Black Horse Lake

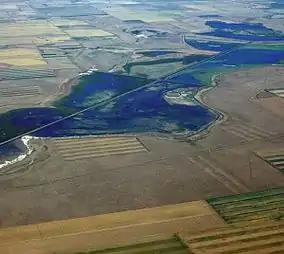
The nearby Benton Lake. 2013 photo.

This lake was previously a large, year round lake. According to historical records, the nearby Benton Lake, was used by early European settlers in the Great Falls, Montana region, to irrigate farms. A canal or canals were dug to drain Benton Lake for irrigation. The one remaining canal leads from northwest to southeast, directly to Black Horse Lake. The canal abruptly stops about a third of a mile from where Black Horse Lake was situated. Black Horse lake is above sea level while nearby Benton Lake is above sea level.